Bertha Lamme Feicht

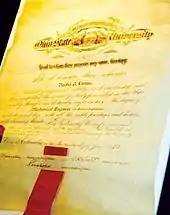
Bertha Lamme Feicht's diploma from Ohio State

She graduated in 1893 with a degree in mechanical engineering with a specialty in electricity. Her thesis was titled "An Analysis of Tests of a Westinghouse Railway Generator." The student newspaper reported that there was an outbreak of spontaneous applause when she received her degree.